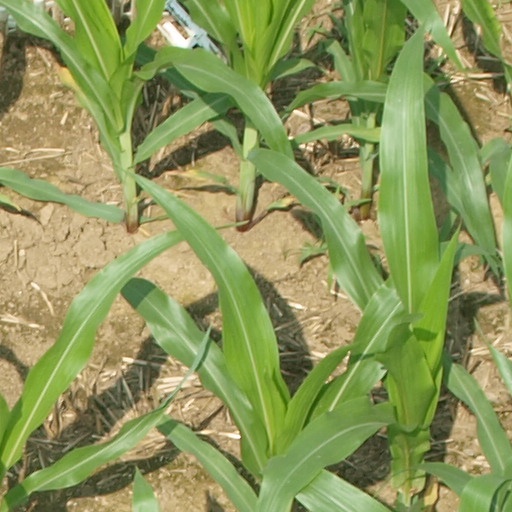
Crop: maize; corn